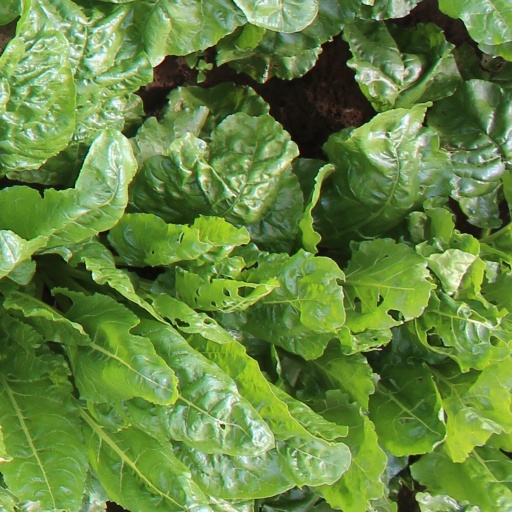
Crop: sugar beet